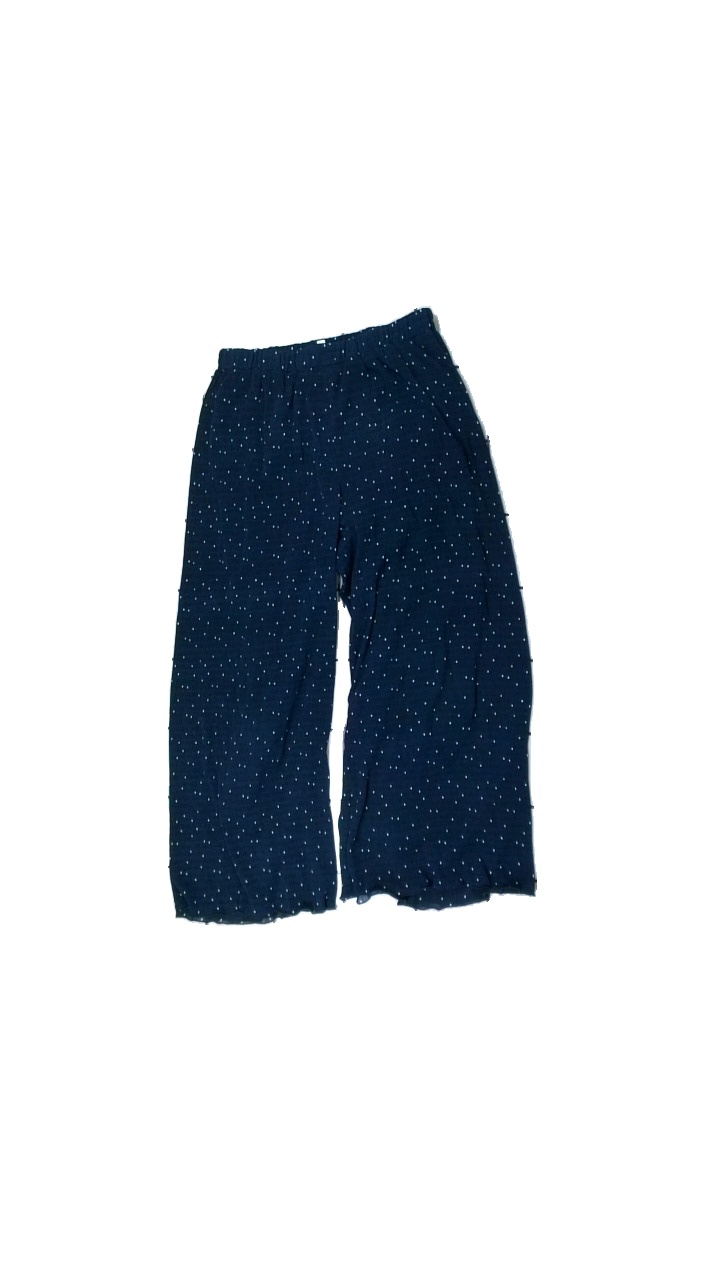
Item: Trousers (Children)
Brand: Pomp De Lux
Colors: Blue, White
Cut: Regular, Loose
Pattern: Dots
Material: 100% polyester
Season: All
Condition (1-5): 3
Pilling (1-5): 5
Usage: Export
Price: <50